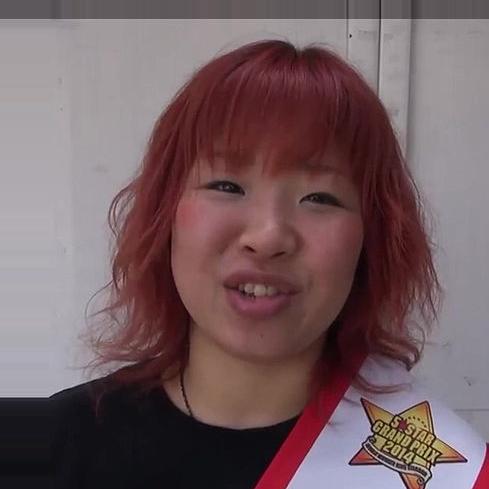
Age: 32